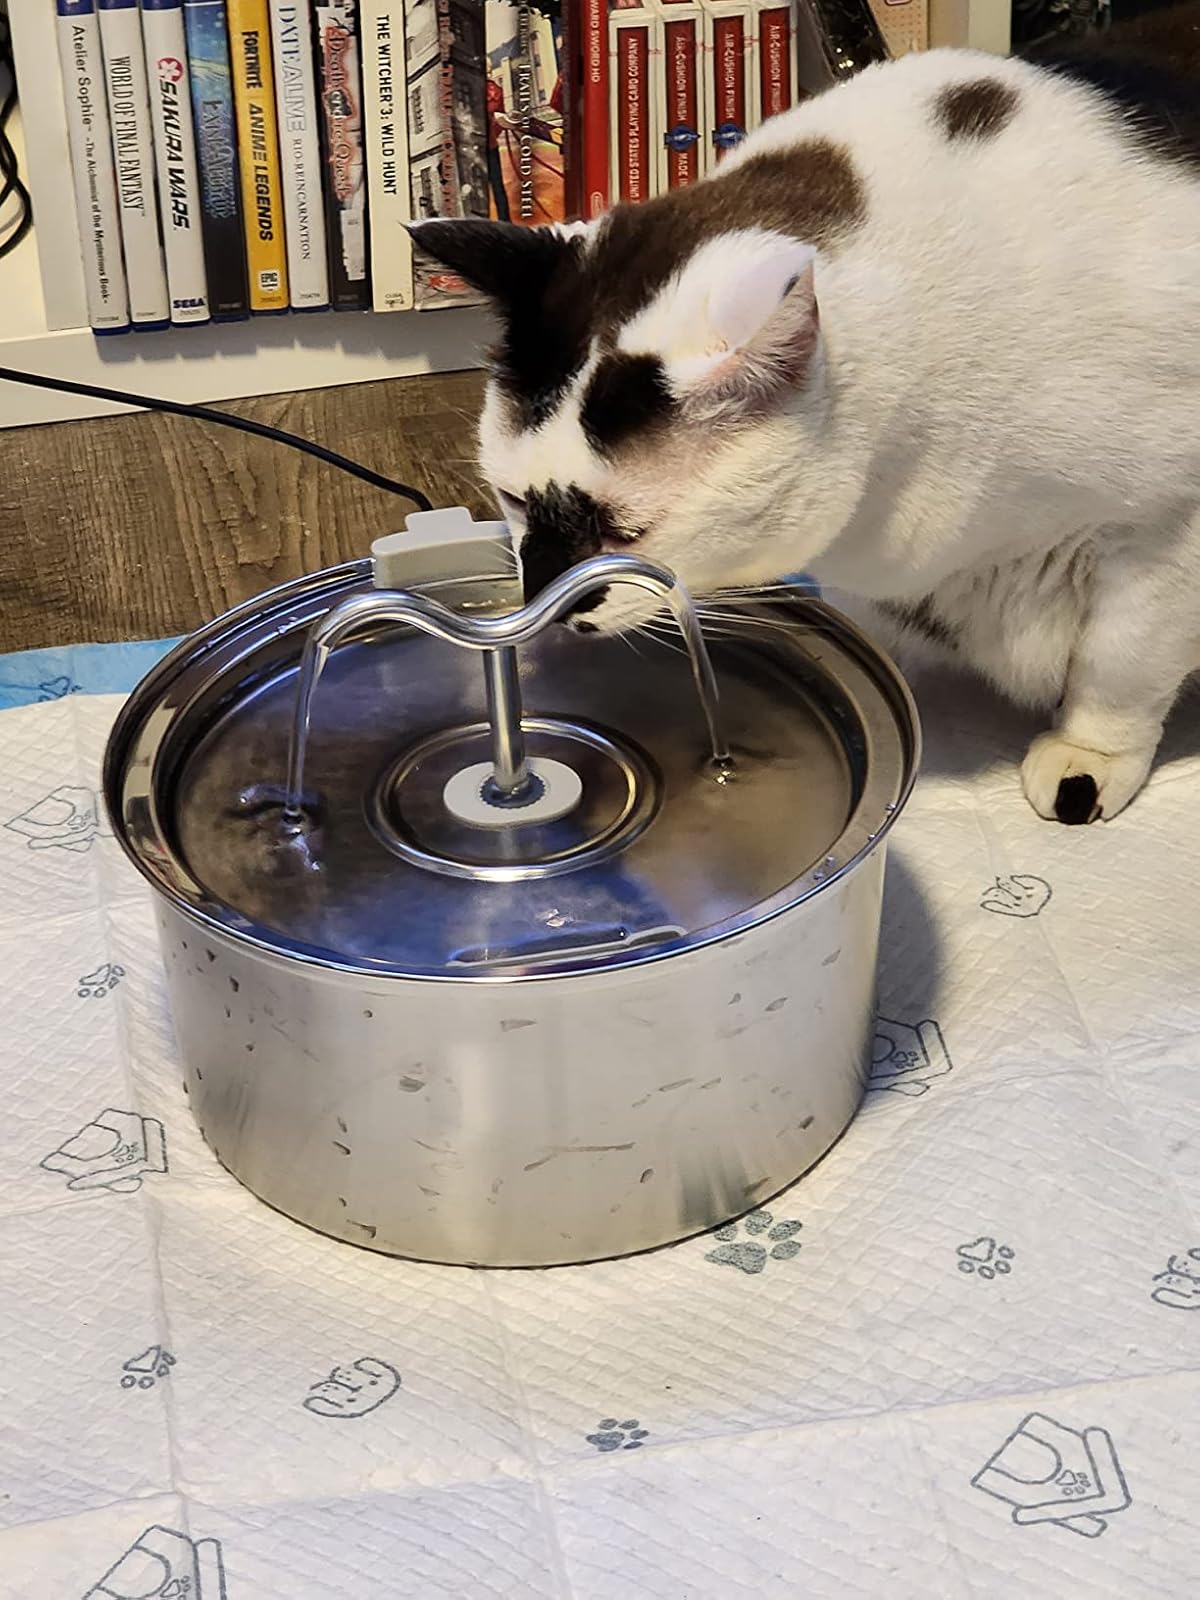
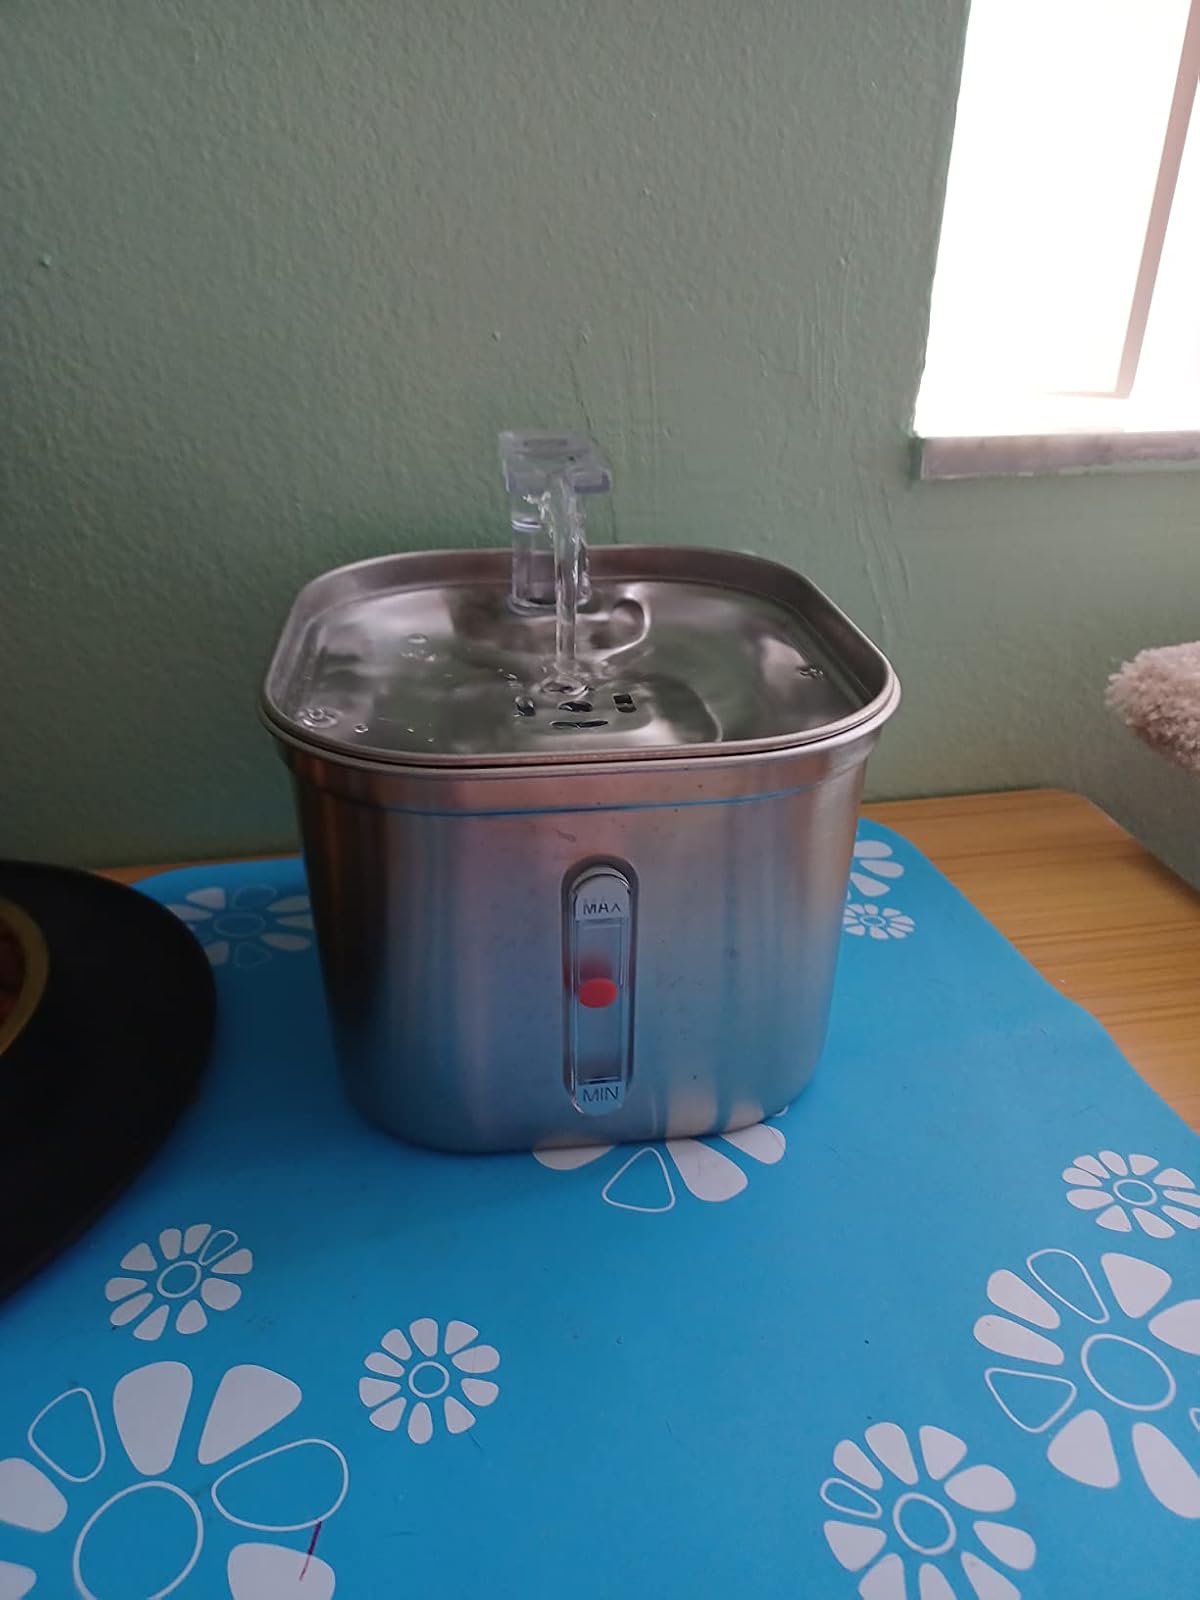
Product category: items_bowl
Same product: no